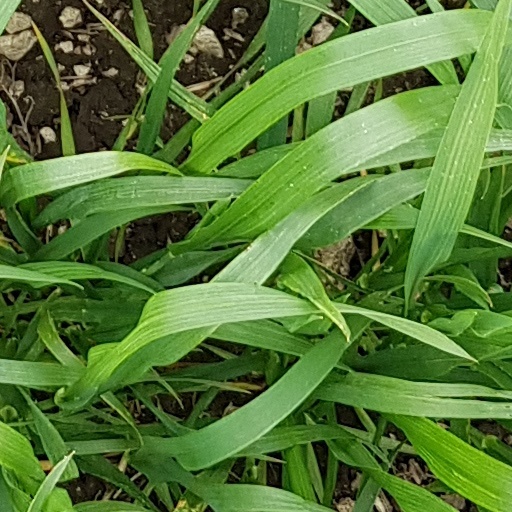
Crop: wheat